Neighbourhoods of Windsor, Ontario

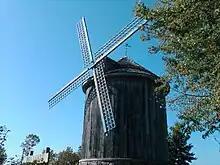
Mill Park, in the Sandwich neighbourhood, showing the namesake windmill.

Sandwich Towne was first settled in 1749 as a French agricultural settlement, making it the oldest continually inhabited settlement in Canada west of Montreal. Many buildings and houses date to the mid-19th century. The neighbourhood is bounded by Detroit Street and Rosedale Boulevard along the northern edge, by the Essex Terminal Railway to the east and south, and the Detroit River to the west. The Windmill in Mill Park is a replica of an original Windmill. This neighbourhood was also the site of one of the major battles during the War of 1812, and the Windsor Rebellion of 1837, and as a battlefront of the Patriot War later in 1837. This neighbourhood is very proud of its rich and diverse history, having murals on many buildings' sides that show people, events, and buildings of the past, such as Ms. B. McKewan Arnold, the great-niece of the famous Benedict Arnold, founding a hospital/nursing station in Sandwich, and of how slaves fled from the southern United States and the Confederate States to freedom in Sandwich through the Underground Railroad before slavery was abolished.